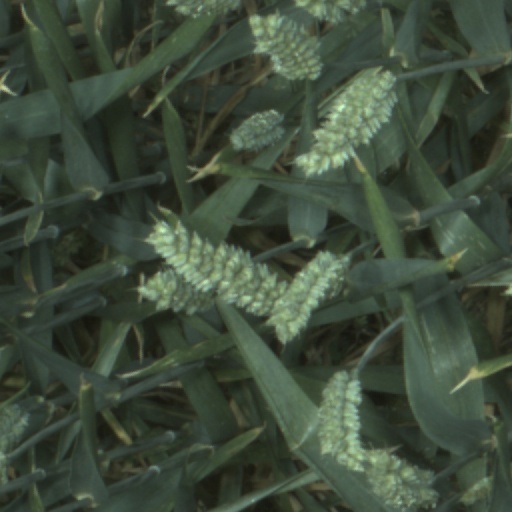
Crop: wheat